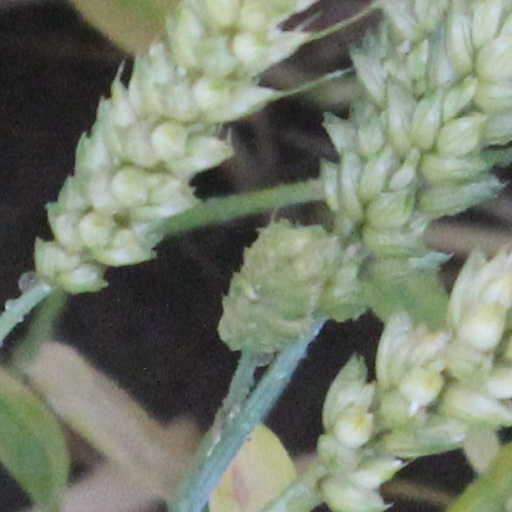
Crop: wheat